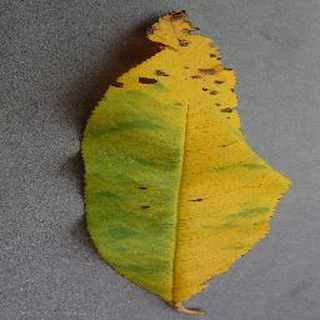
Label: peach_bacterial_spot